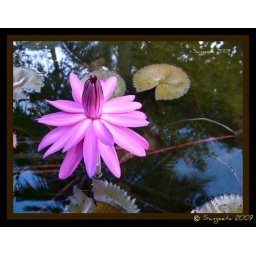
The reflection of the sky and the cocunut tree merging with the weed growing in the pond added the earthy colours to the picture.